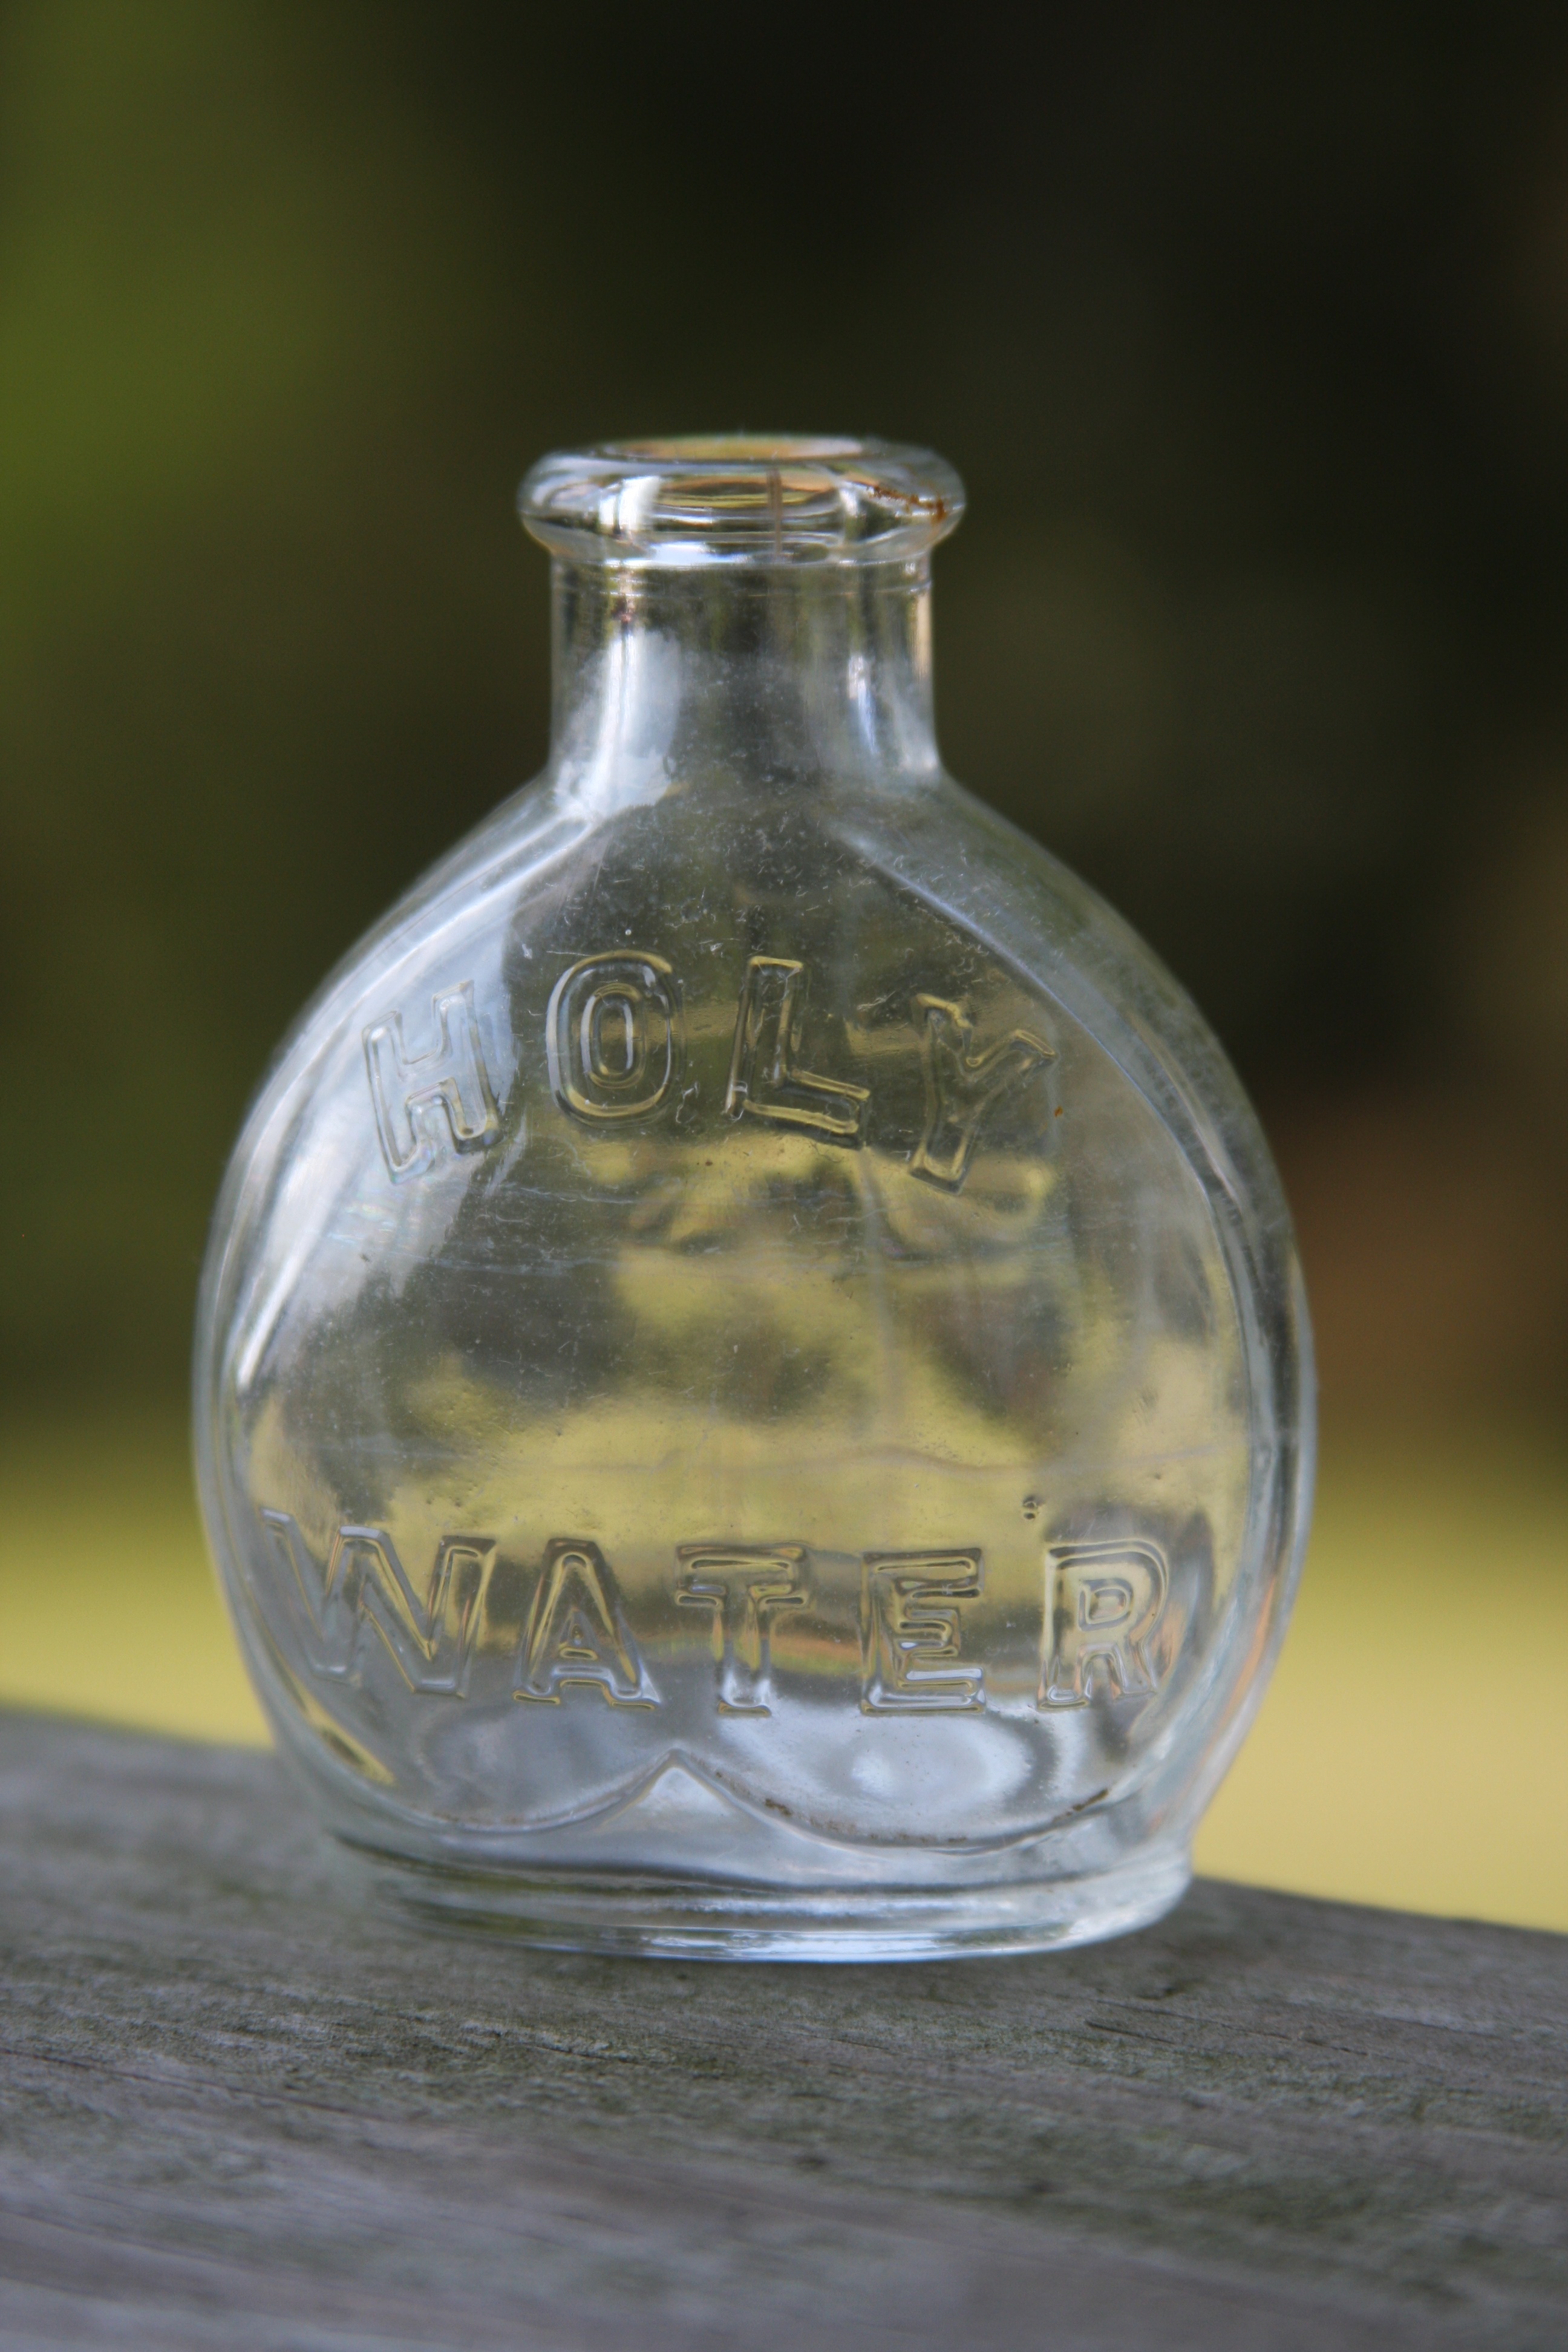
water, vintage, glass, jar, religion, bottle, church, tableware, glass bottle, religious, catholic, ceremony, faith, christianity, holy, gospel, god, christian jar, holy water, distilled beverage, drinkware